History of Bermuda

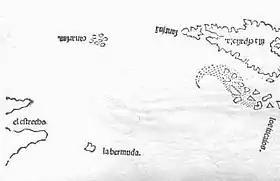
The Peter Martyr map, first map of the island of Bermuda in 1511, made by Peter Martyr d'Anghiera in his book "Legatio Babylonica"

The earliest depiction of the island is the inclusion of "La Bermuda" in the map of Pedro Martyr's 1511 "Legatio Babylonica". The earliest description of the island was Gonzalo Fernández de Oviedo y Valdés' account of his 1515 visit with Juan de Bermúdez aboard "La Garza". Antonio de Herrera y Tordesillas in 1527 affirms the island was named after the captain who discovered it. Henry Harrisse documents earlier voyages by Juan Bermúdez in 1498, 1502, and 1503, though John Henry Lefroy noted Bermúdez left no account of visiting the island. Samuel Eliot Morison lists a 1505 discovery by Juan Bermúdez, citing the investigation into the "Archivo de Indias" by Roberto Barreiro-Meiro. Compounding the confusion is the record of a Francisco Bermudez accompanying Christopher Columbus on his first voyage, a Diego Bermudez accompanying Columbus on his fourth voyage, and Juan's brother Diego Bermudez accompanying Ponce de León in a 1513 voyage. Thus, the only clearly documented account is of Juan Bermudez visiting the island in 1515, with the implication he had discovered the island on an earlier voyage. The island was definitely on the homeward course for returning Spaniards, as they followed the Gulf Stream north followed by the Westerlies just north of Bermuda. The Spanish avoided the uninhabited island's reefs and hurricanes, calling it Demoniorum Insulam. Yet, Spanish Rock bears the date of 1543, but little further details. A Frenchman called Russell was wrecked there in 1570, followed by the Englishman Henry May in 1593, but both managed to escape. Spanish Capt. Diego Ramirez was stranded on the rocks of Bermuda after a storm in 1603, when he discovered the "devils reported to be about Bermuda" were actually the outcry of the Bermuda petrel. He did note the former presence of men, including remnants of a wreck.